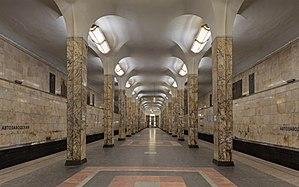
Alexeï Nikolaïevitch Douchkine, en russe : Алексей Николаевич Душкин, en ukrainien : Олексій Миколайович Душкін, est un architecte soviétique reconnu internationalement dès la fin des années 1930 pour ses créations de stations du métro de Moscou.
Avtozavodskaïa est une station de la ligne Zamoskvoretskaïa du métro de Moscou, située sur le territoire du raion Danilovski, dans le district administratif sud de Moscou.